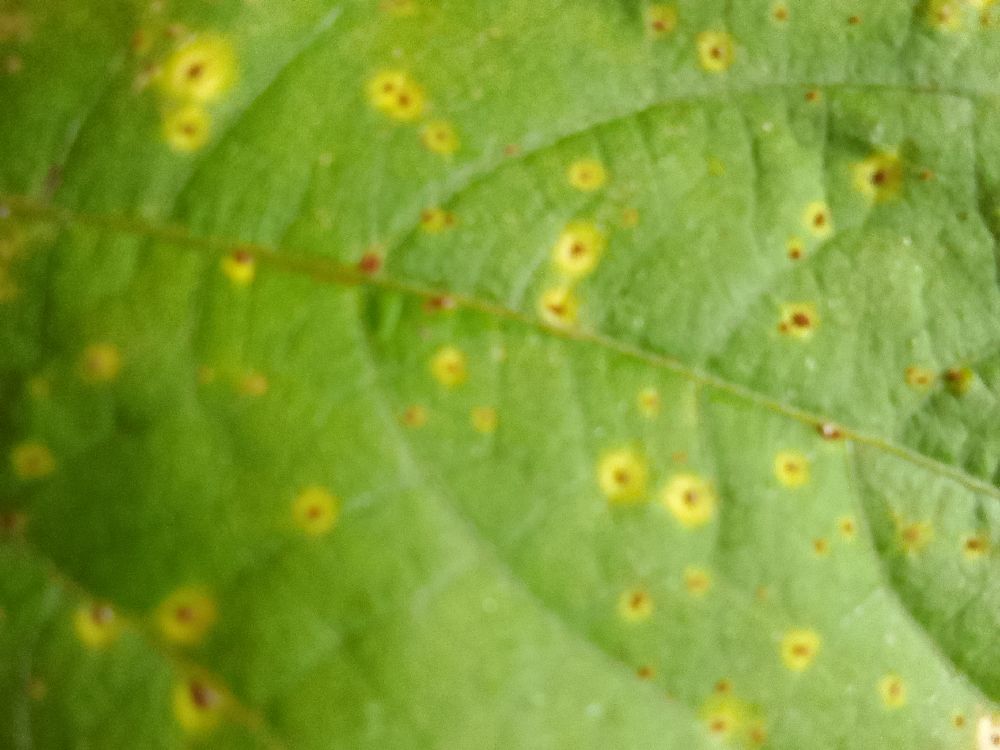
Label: rust